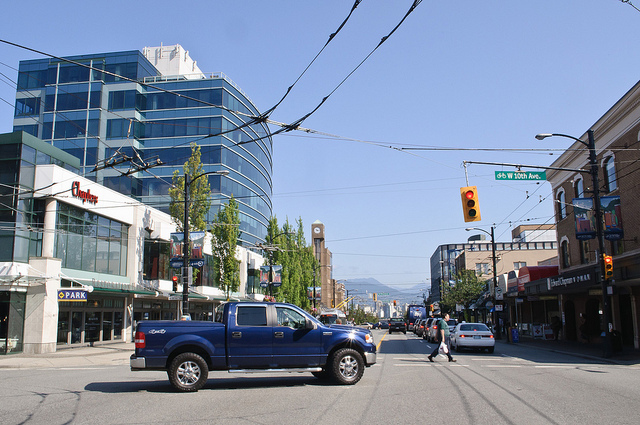
A truck on the road with some buildings in the background

A large blue truck on a city street.

a blue pickup truck waiting for a pedestrian to cross the street

A blue truck waits for traffic to move.

A truck driving through and intersection waiting on a pedestrian to finish crossing the street.